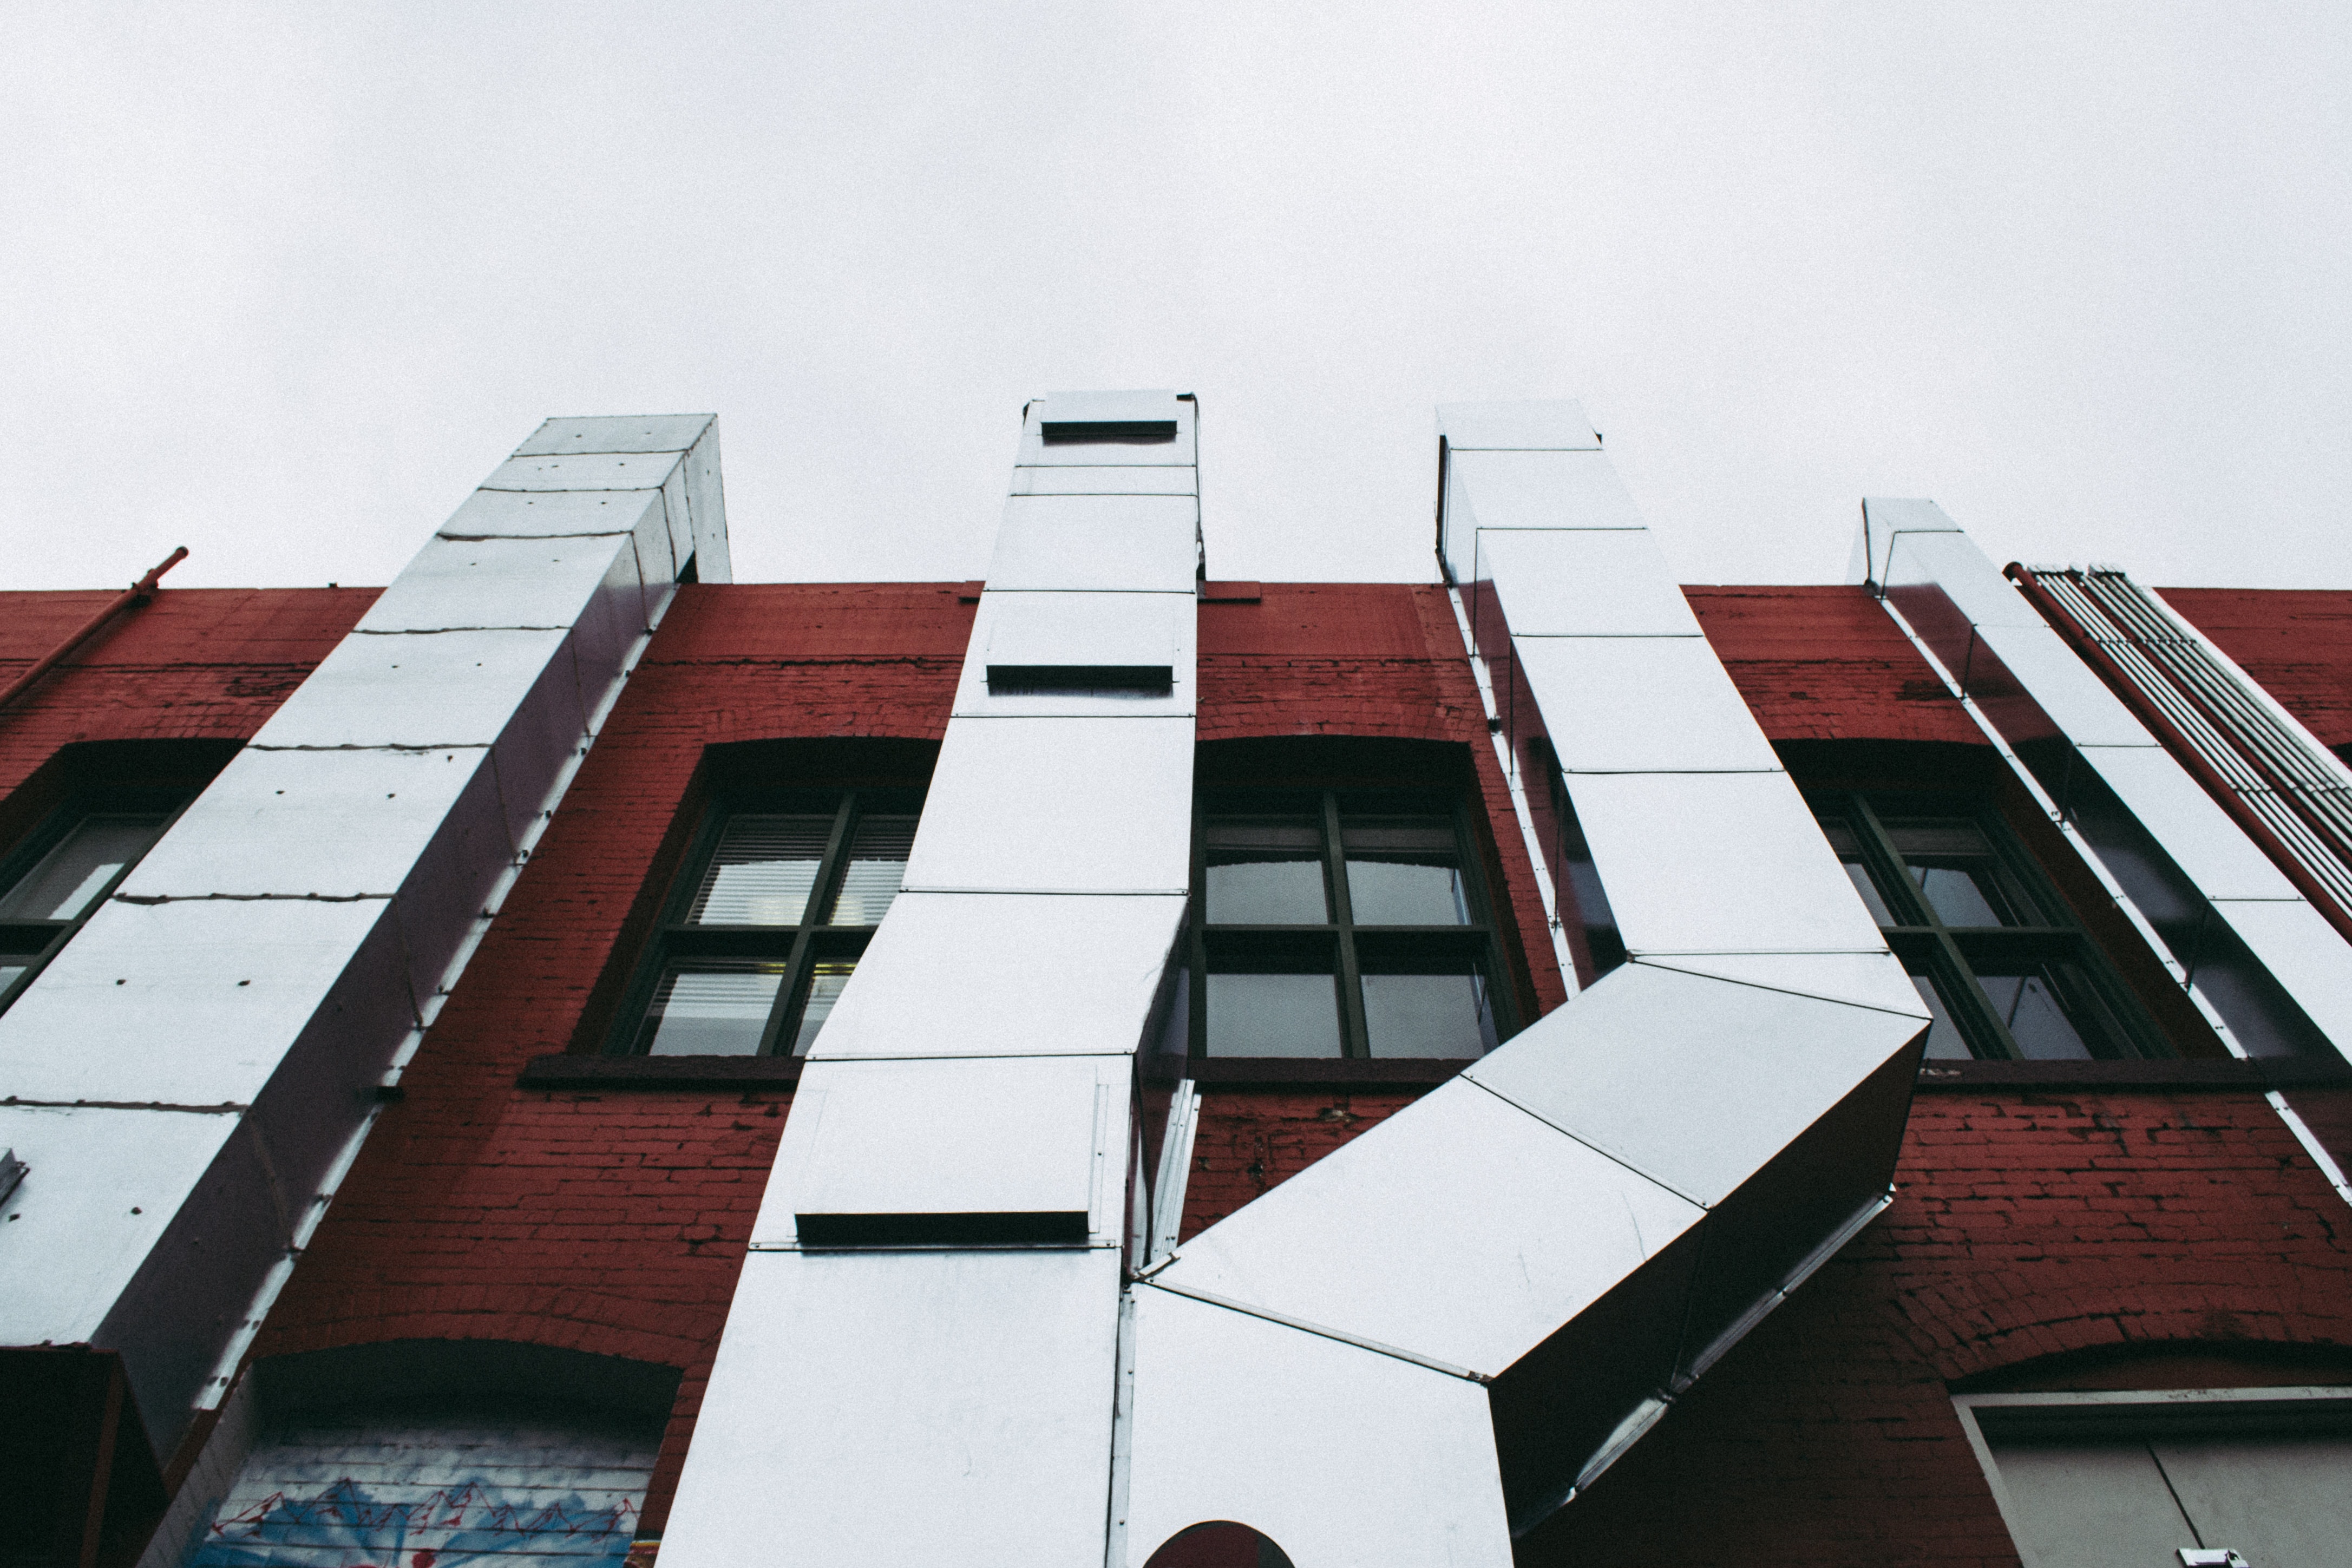
architecture, red, building, facade, house, urban area, line, Material property, room, apartment, window, symmetry, scale model, glass, urban design, residential area, city, mixed use